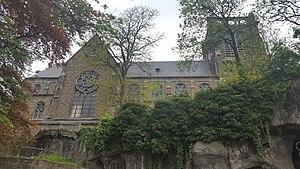
Église Notre-Dame de Lourdes à Le Bouhay, Bressoux, Belgique